Spirou (comics)

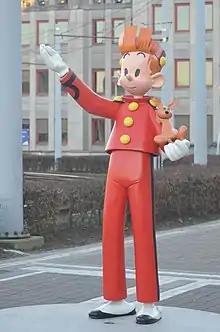
Spirou and Spip greet travelers on the esplanade of Charleroi-South railway station.

In contrast to Tintin, Spirou is more frequently shown doing some reporting in several of his adventures. While he and reporter colleague Fantasio occasionally pursue stories, in most cases they simply find themselves in the centre of adventures. An honest and brave young man of indeterminate age, he tries to fight injustice around him and help people. He is usually more level-headed than Fantasio, who always accompanies him, along with the pet squirrel Spip, and during the period of Franquin authorship, the Marsupilami.